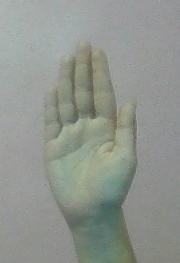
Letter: seen